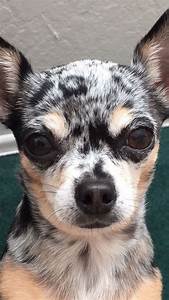
Label: cane